I Chose Love

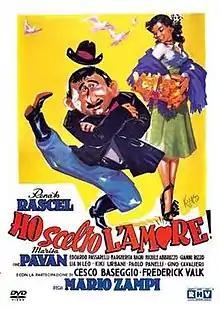

I Chose Love (French: J'ai choisi l'amour, Italian: Ho scelto l'amore) is a 1953 French-Italian comedy film directed by Mario Zampi and starring Renato Rascel and Marisa Pavan. It was shot at the Cinecittà studios in Rome.